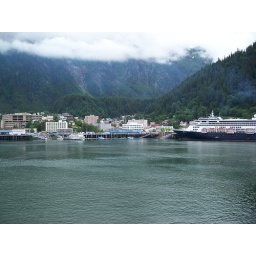
The cruise ship dropped anchor in the bay. We took a small boat to shore.